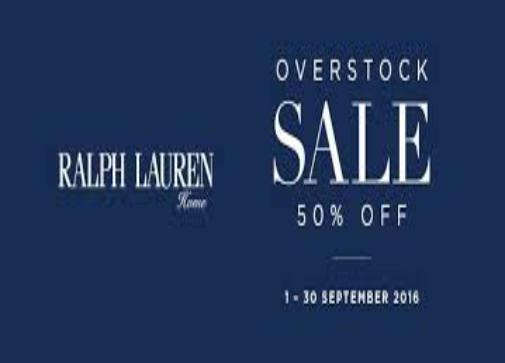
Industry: Necessities